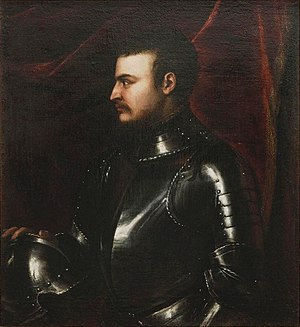
Huset Medici / Familiens stamtræ
"Huset Medici var i middelalderen og renæssancen en magtfuld og indflydelsesrig familie, som herskede i det nordlige Italien hovedsageligt i den italienske region Toscana. Specielt er familien kendt for sit styre af den toscanske hovedstad Firenze. Familiens rigdom stammede fra bankvirksomhed og tekstilhandel, og det var især gennem Medici-banken, at familien havde opbygget en enorm velstand og ikke mindst skaffet sig politisk indflydelse. Først i 1400-tallet ekspanderede bankvirksomheden. Det resulterede i, at der åbnede nye filialer i mange europæiske lande. Det bevirkede også, at familien i 1400-tallet blev den rigeste familie i Europa. Familien fik i 1434 magten i Firenze, og i de næste mange år blev Firenze styret af Medici-familien, heraf navnet ""den Mediciske Periode"".